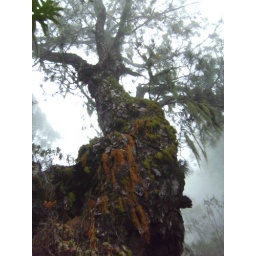
pine tree with moss and lametta, towering over our path